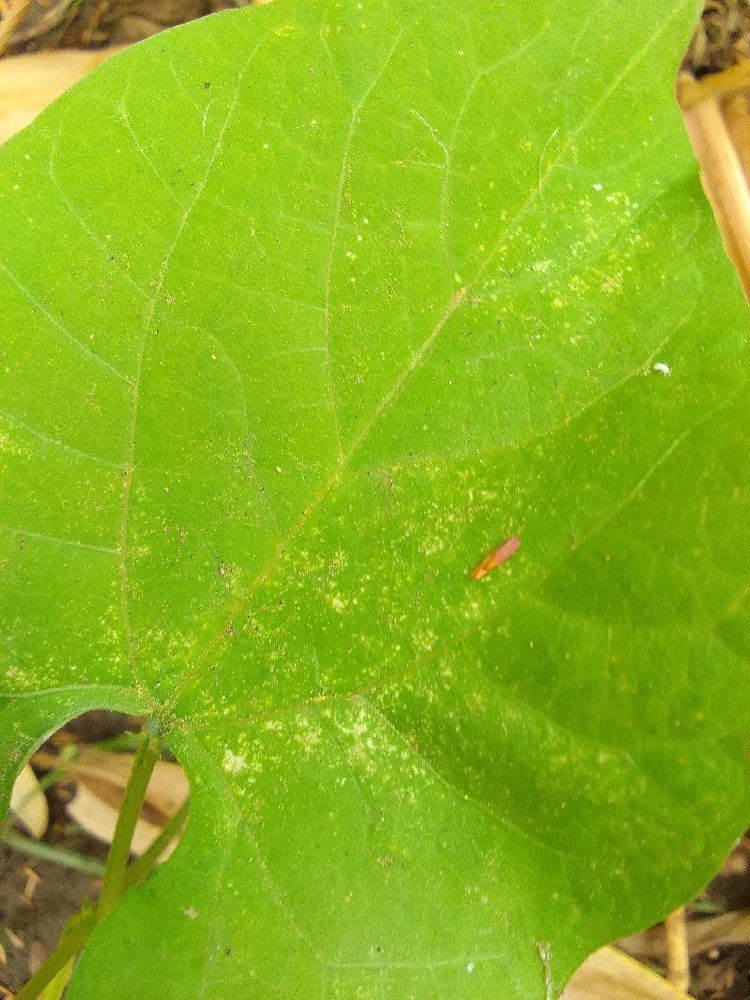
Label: healthy